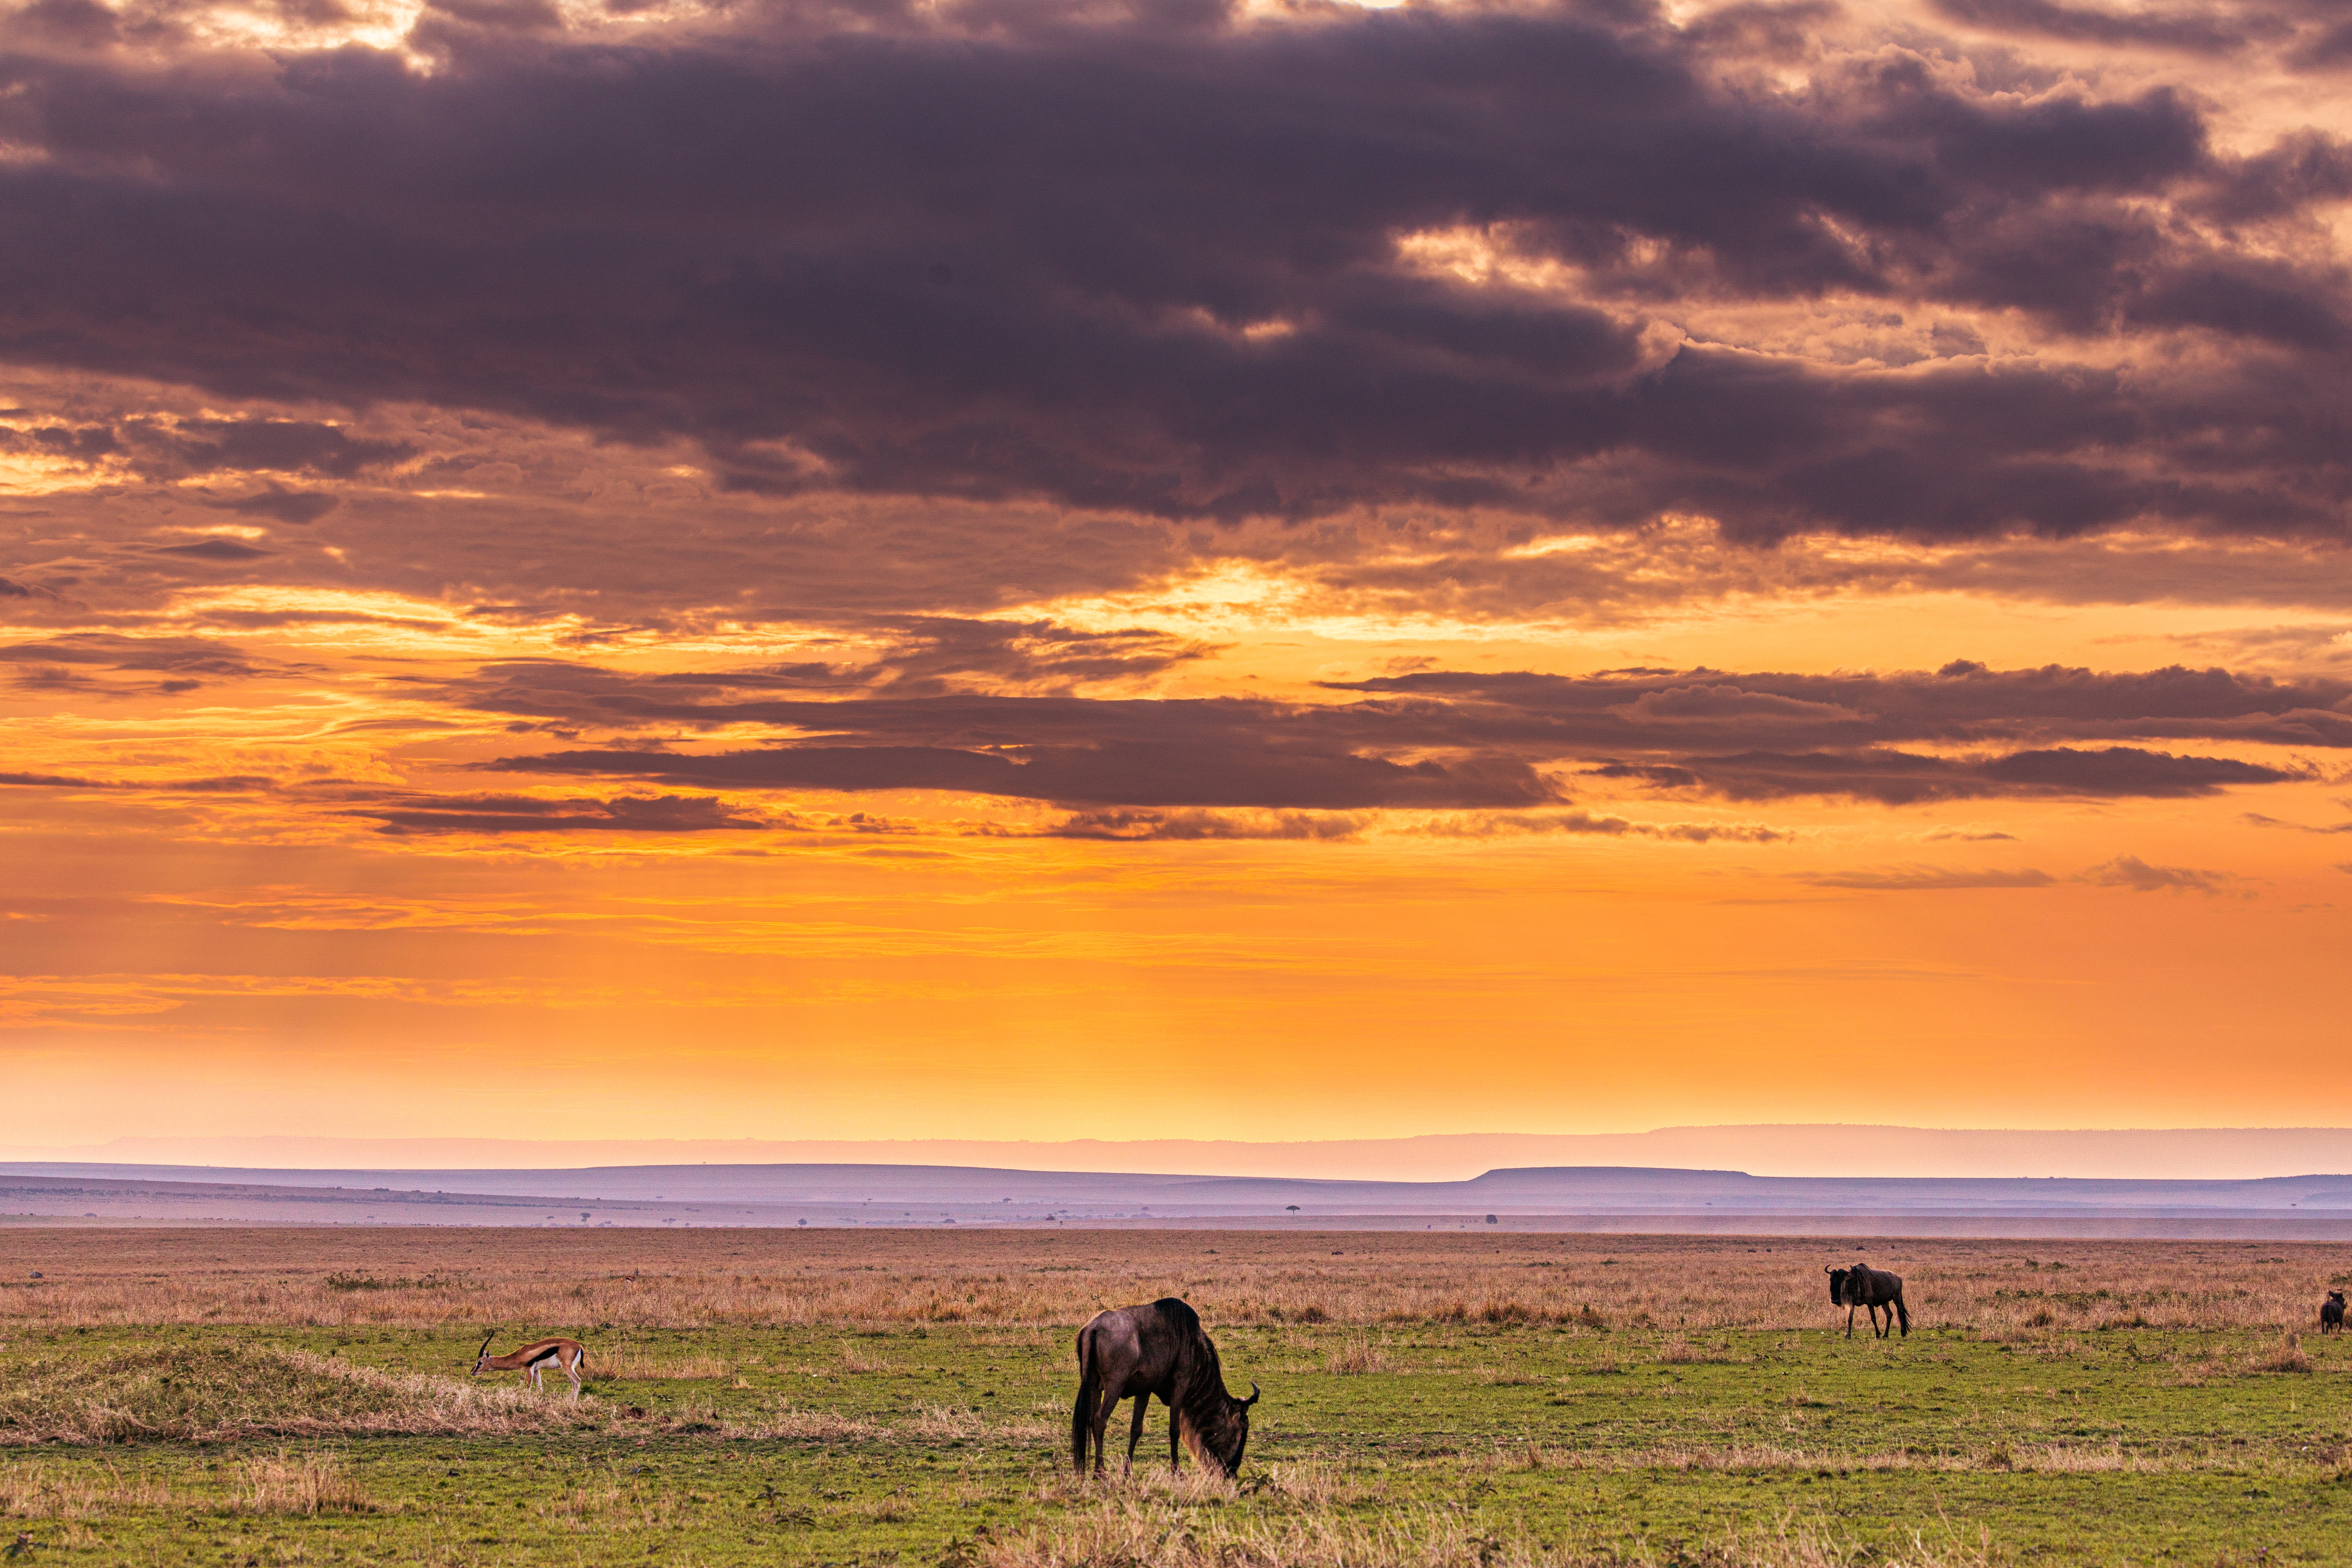
natural, cloud, sky, natural landscape, sunlight, sunset, plant, dusk, afterglow, working animal, horizon, plain, grassland, landscape, sunrise, grass, terrestrial animal, tree, meadow, prairie, grazing, wildlife, elephant, cumulus, hill, pasture, red sky at morning, field, evening, steppe, soil, People in nature, ranch, sand, road, indian elephant, ocean, dawn, savanna, african elephant, coast, tundra, rock, herd, bovine, safari, farm